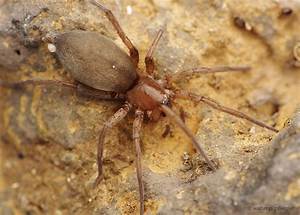
Label: spider